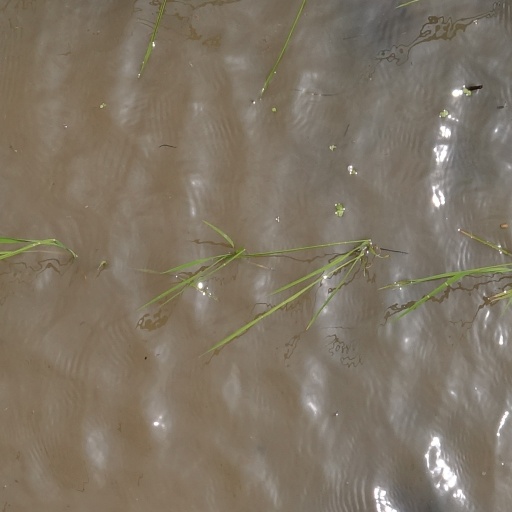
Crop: rice